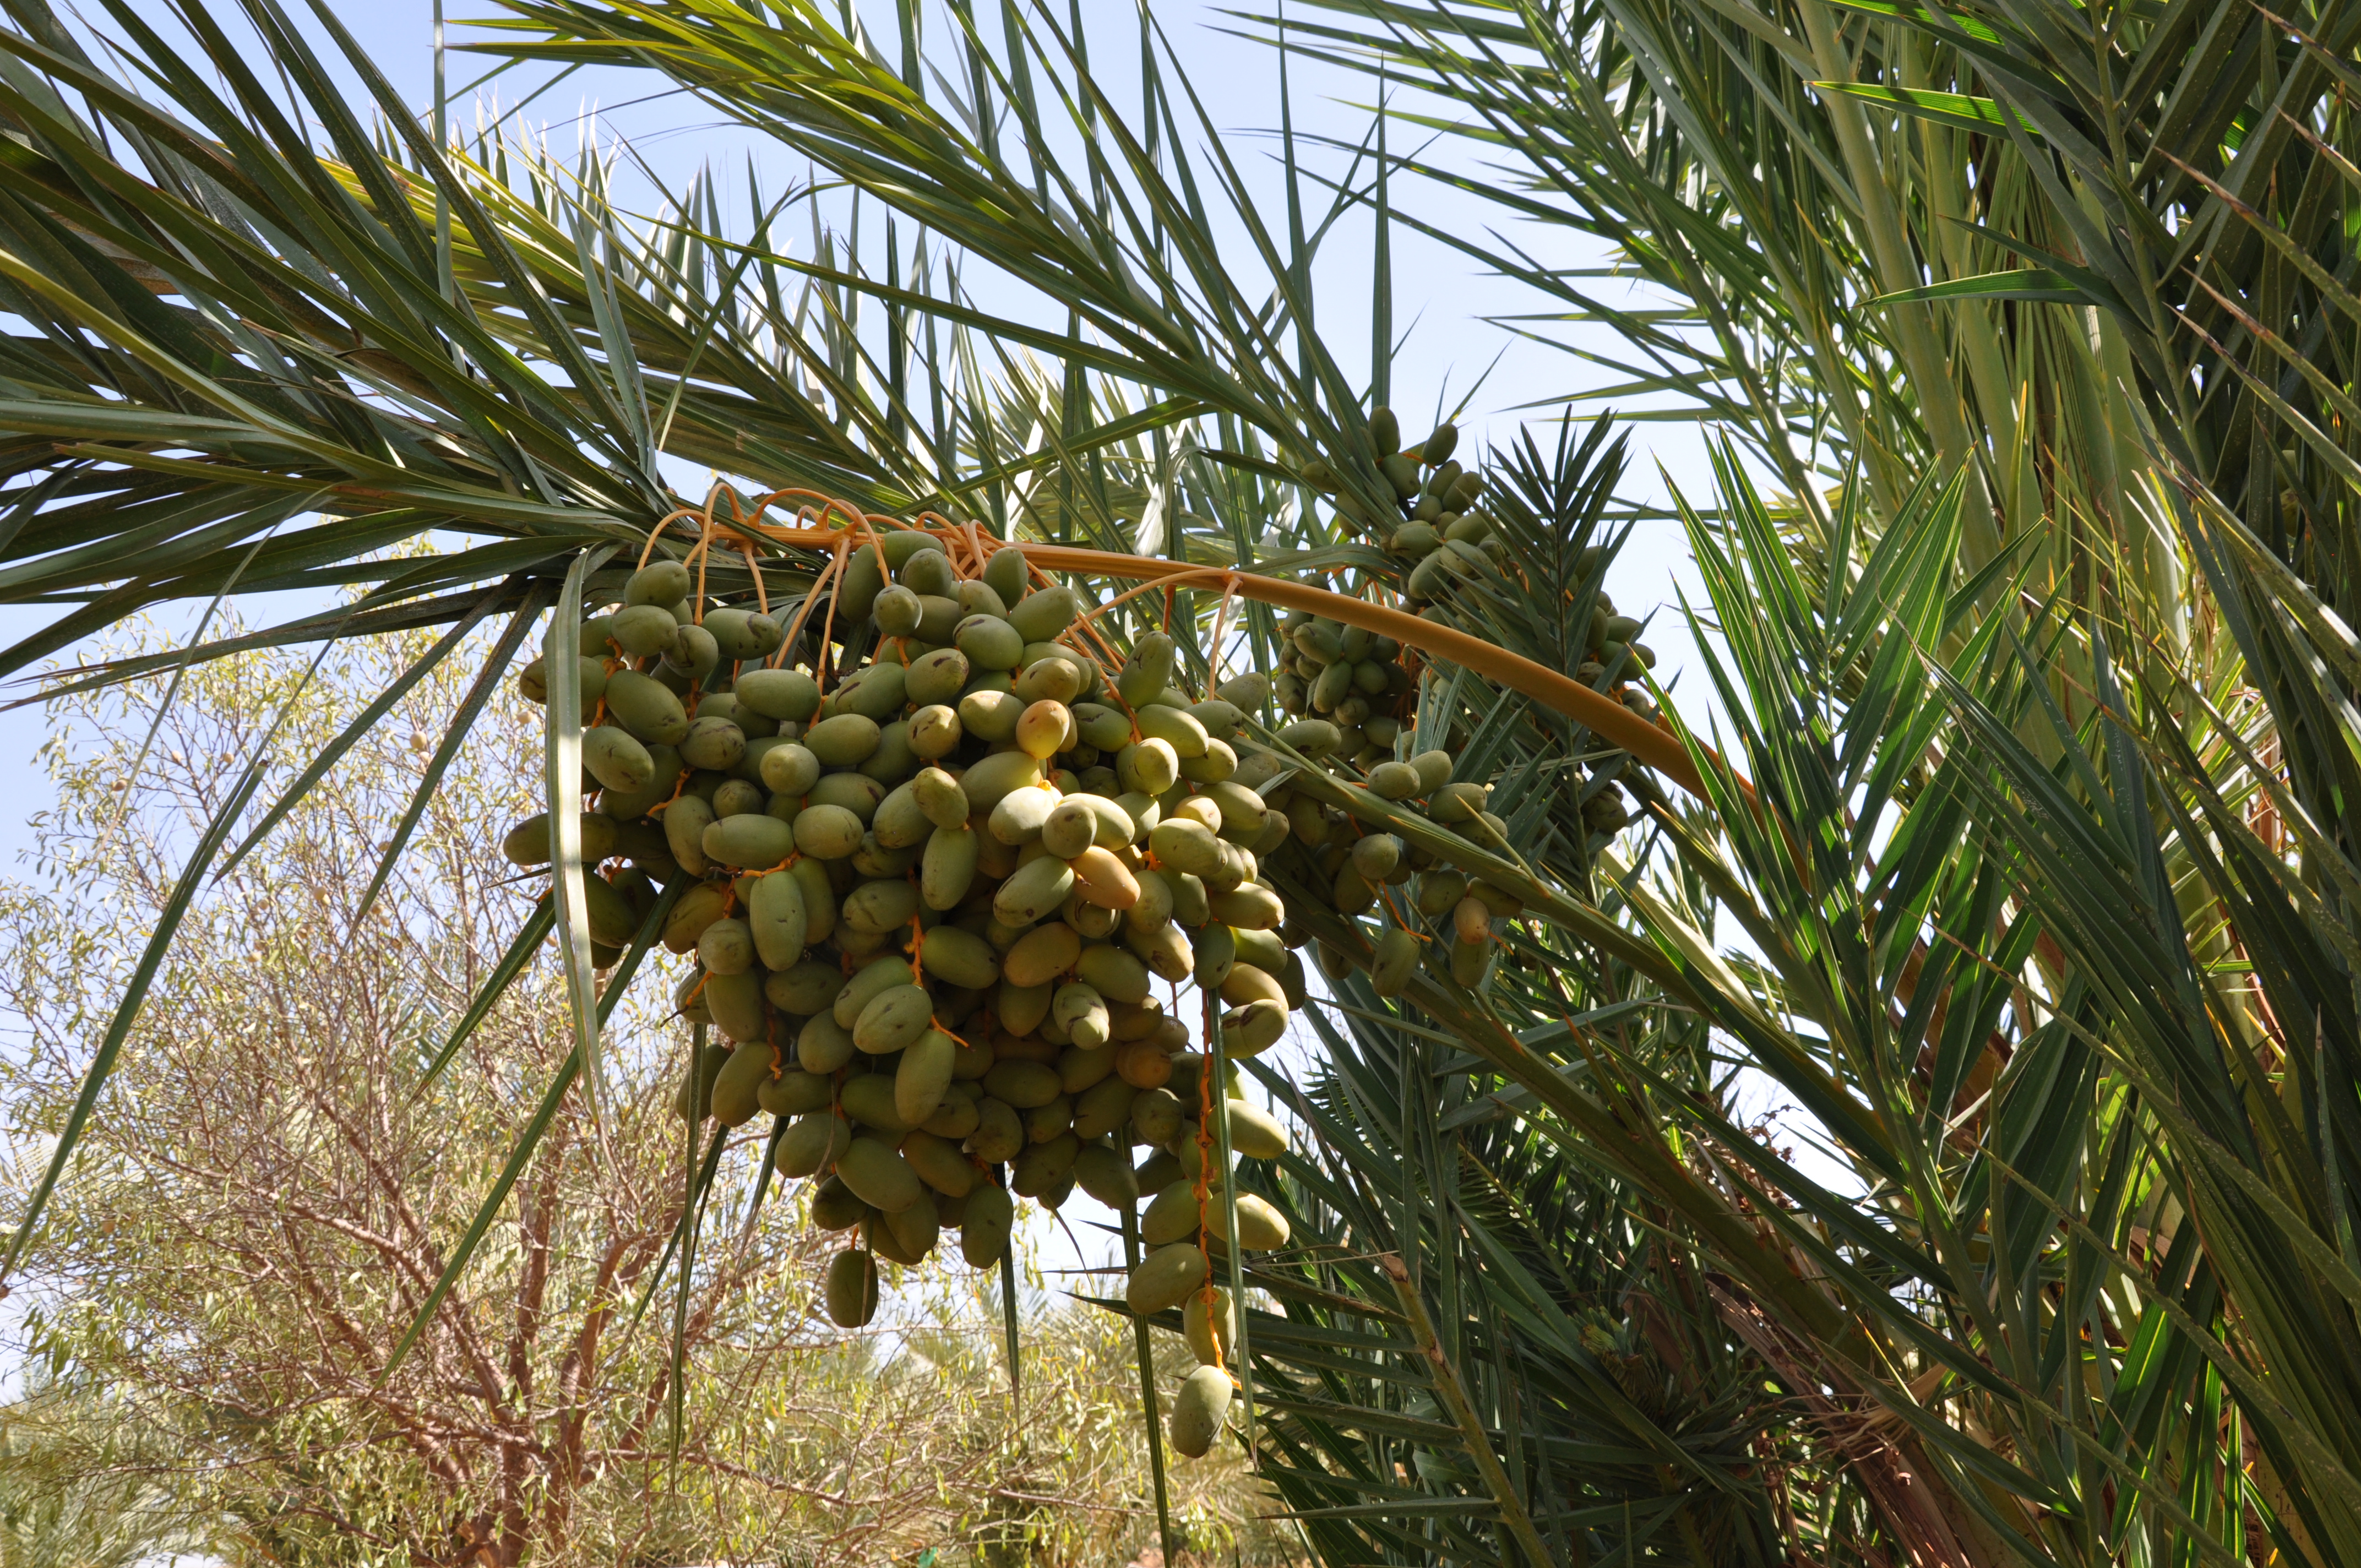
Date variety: Boumajhoul